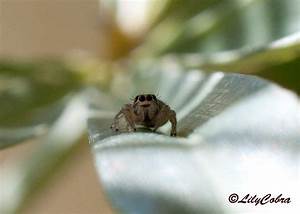
Label: ragno